Henry Acland

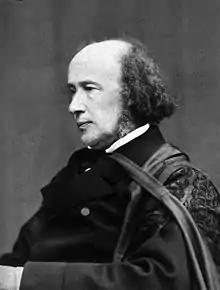
Henry Acland.

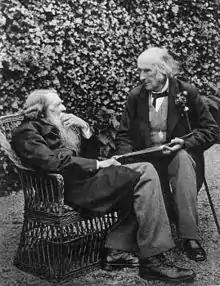
Henry Acland (right) with John Ruskin in 1893, taken by Acland's daughter, Sarah Angelina Acland.

Sir Henry Wentworth Dyke Acland, 1st Baronet, (23 August 181516 October 1900) was an English physician and educator.